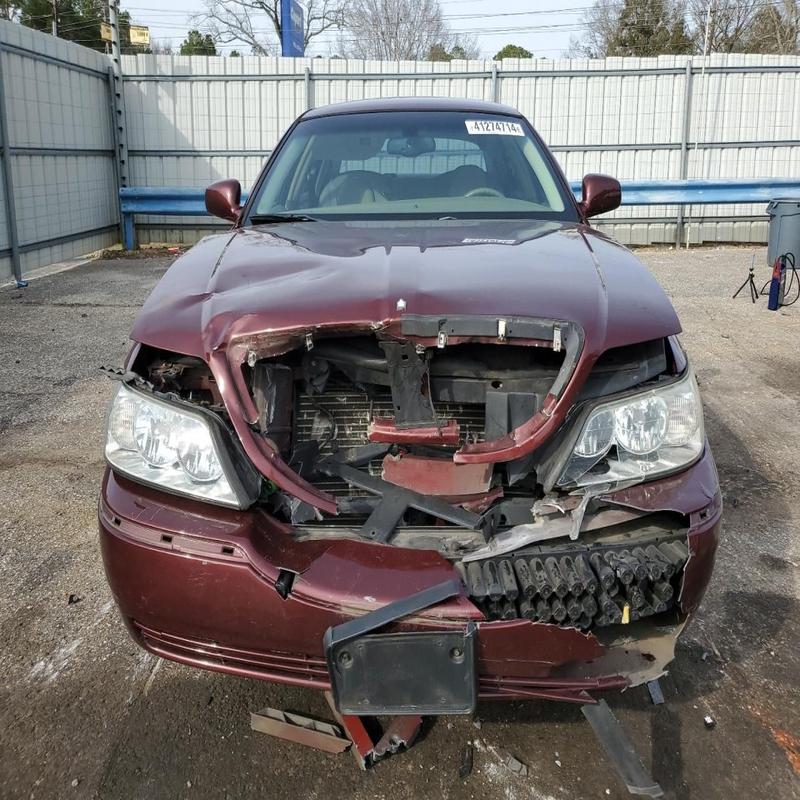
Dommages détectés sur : plaque d'immatriculation avant, pare-choc avant, feu avant gauche, capot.
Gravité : majeur